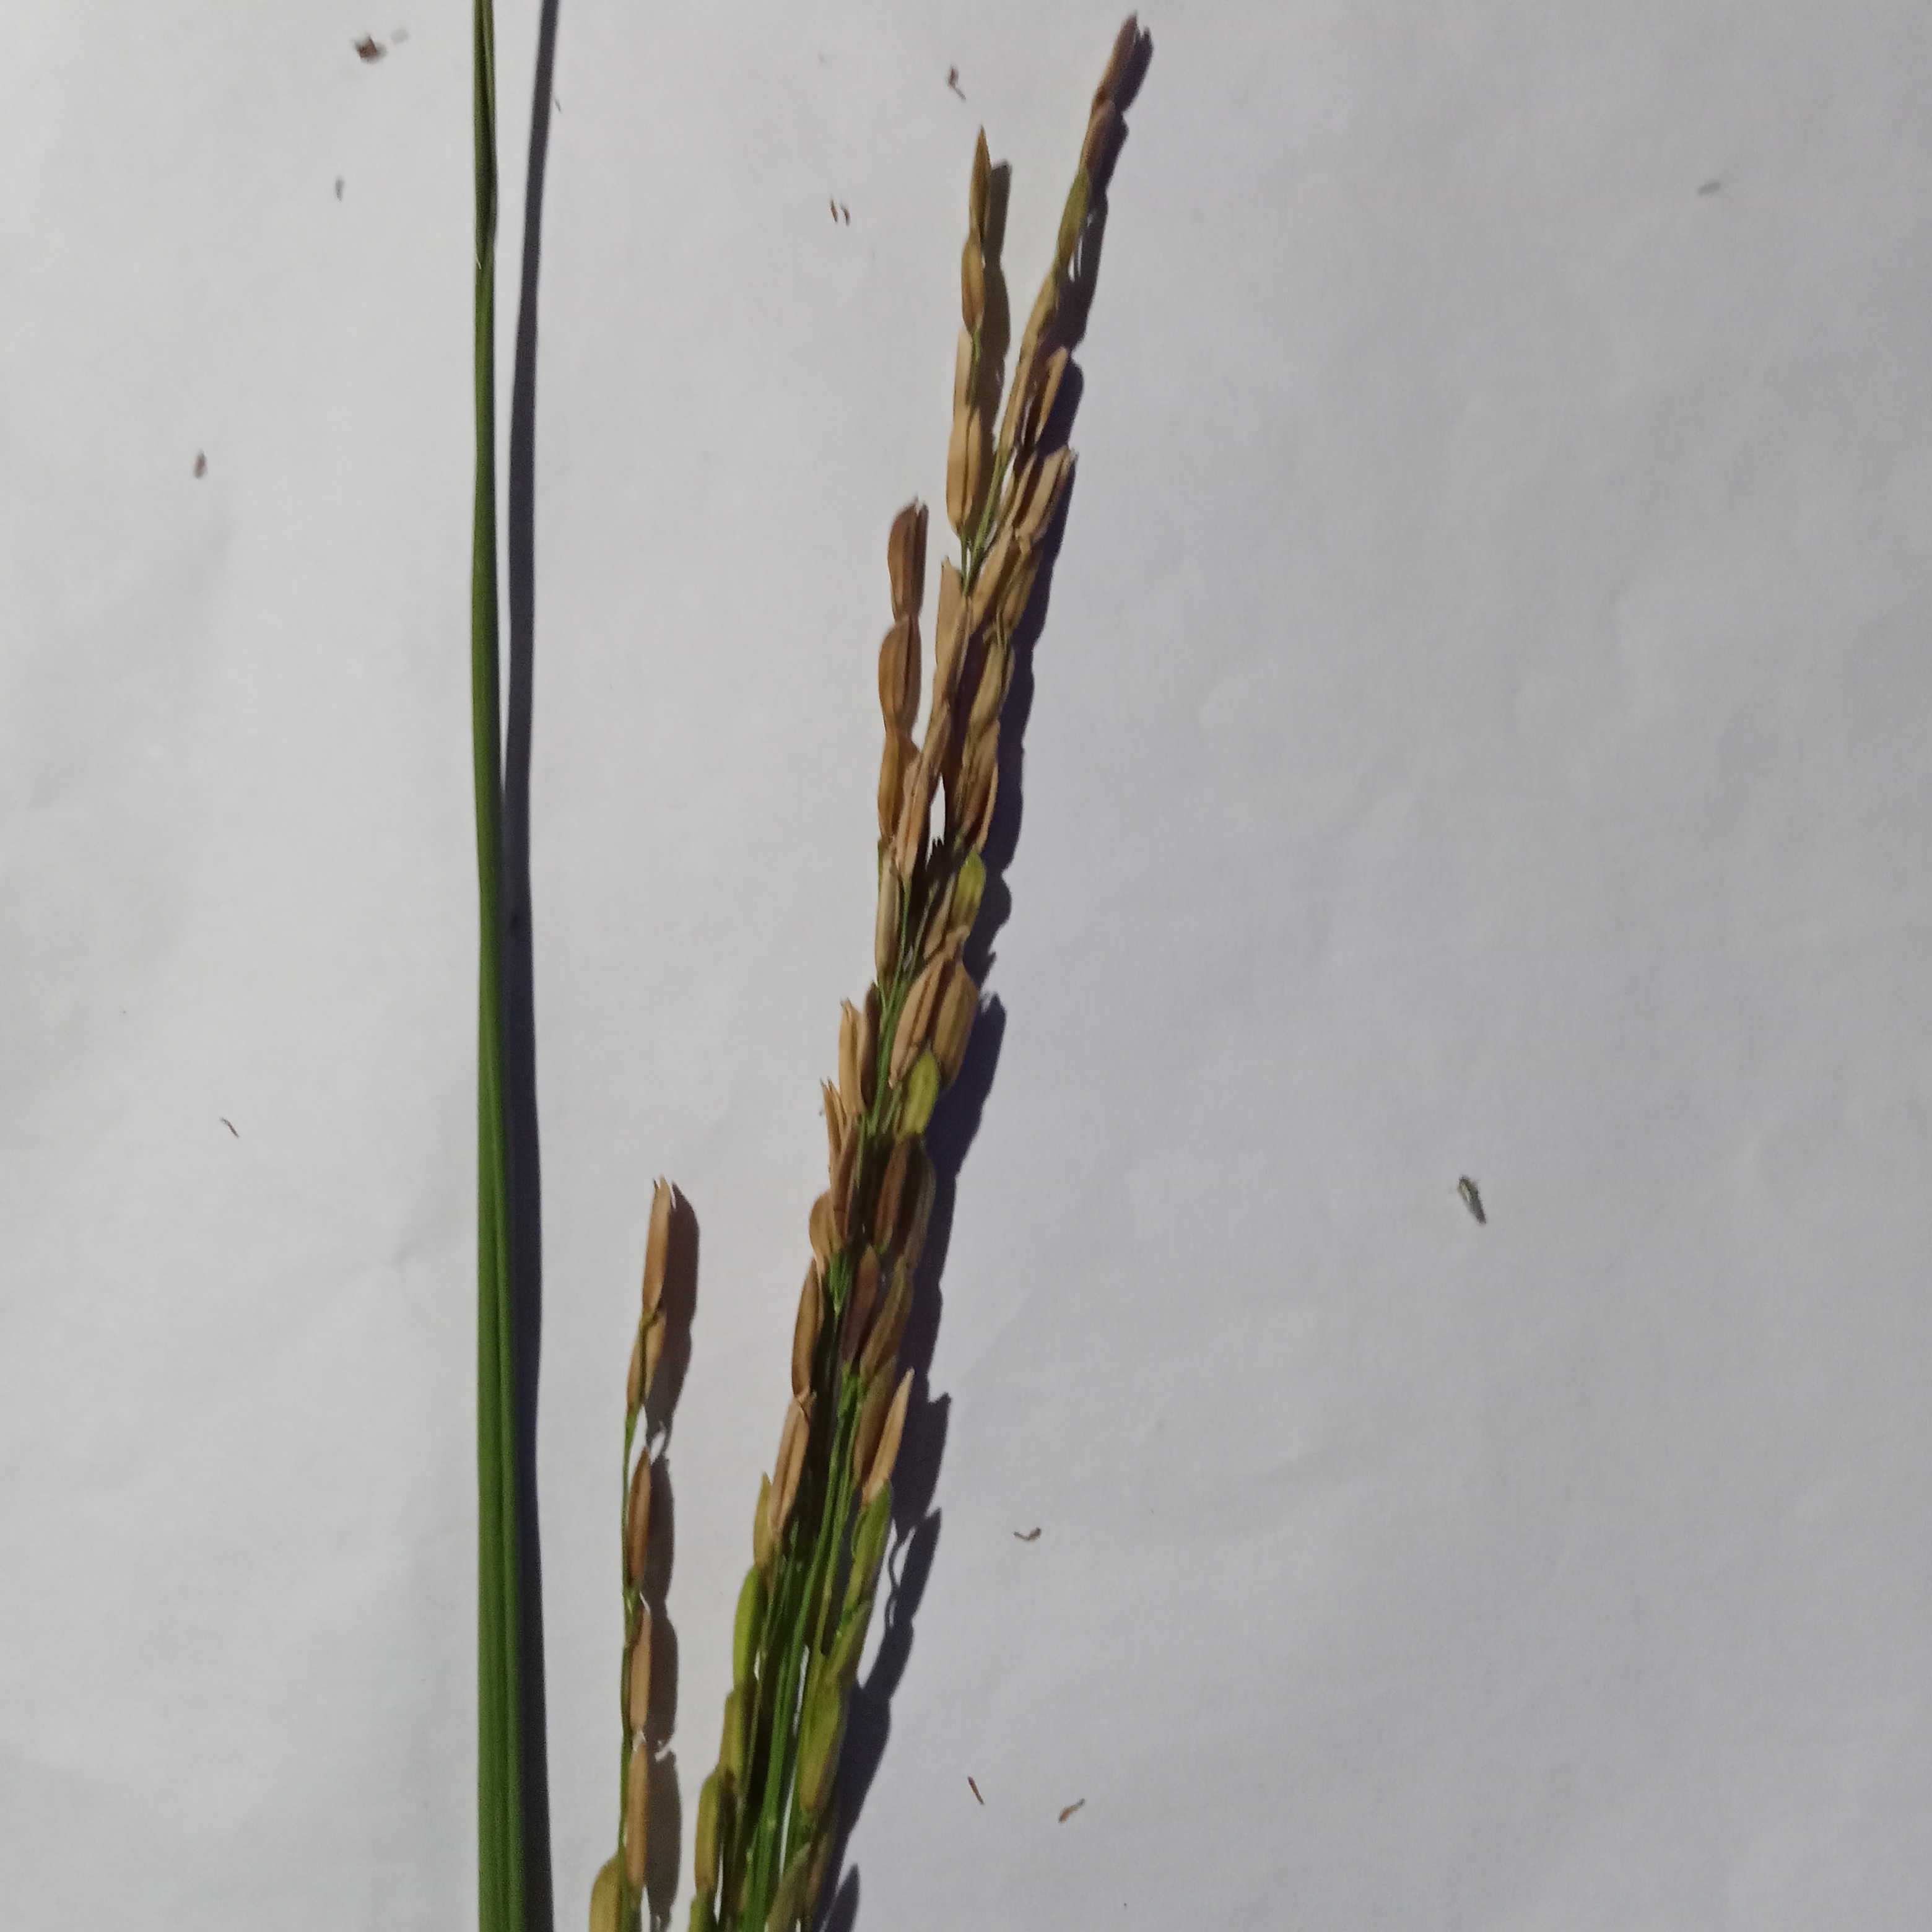
Nhãn: Bệnh Đạo ôn lá và cổ bông (Rice leaf and neck blast)